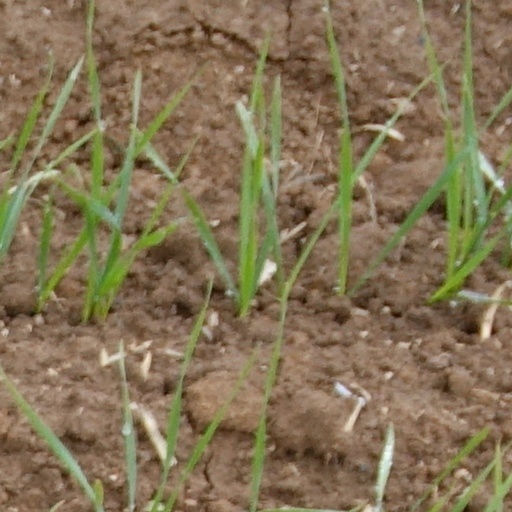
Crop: wheat